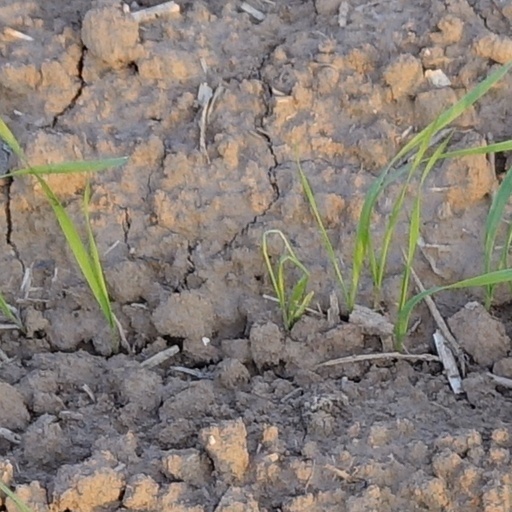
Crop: wheat